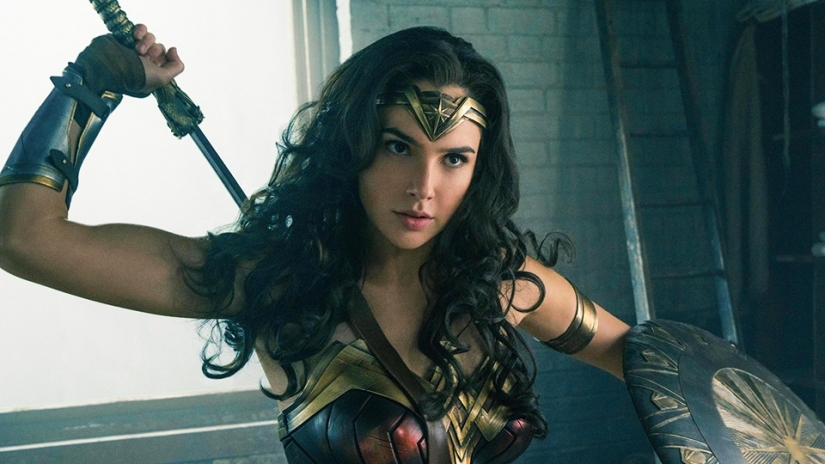
Gender: women